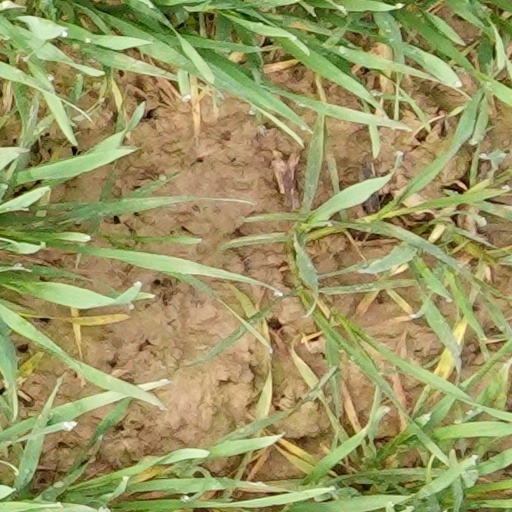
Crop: wheat